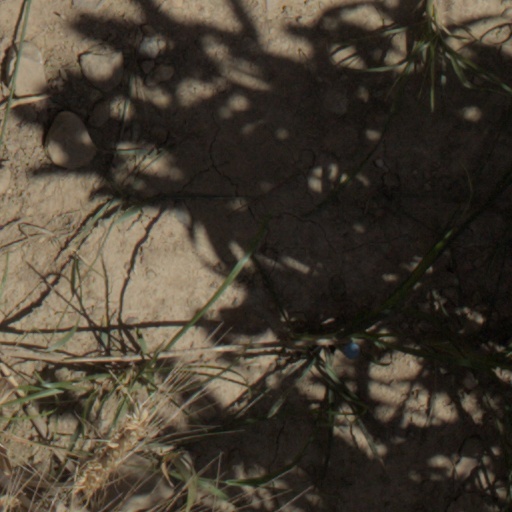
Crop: wheat